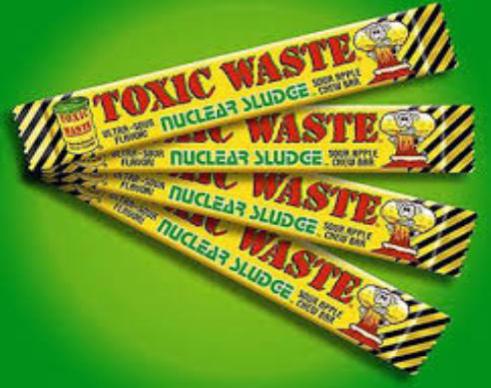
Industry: Food